Prager (crater)

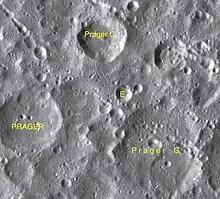
Satellite craters of Prager

By convention these features are identified on lunar maps by placing the letter on the side of the crater midpoint that is closest to Prager.